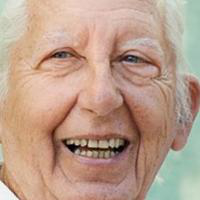
Age group: age 80 +